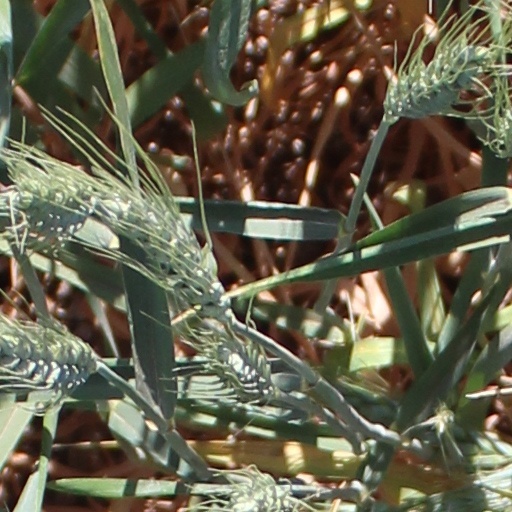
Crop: wheat